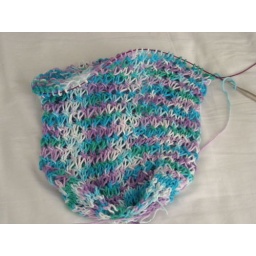
market bag in progress